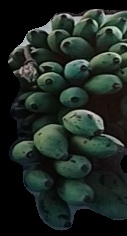
Variety: rasbale
Grade: grade2